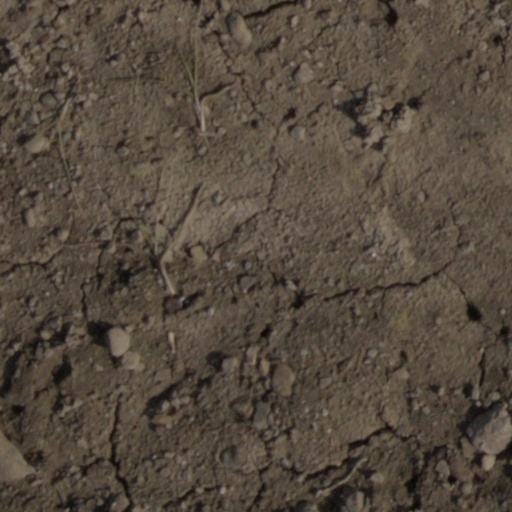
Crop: wheat